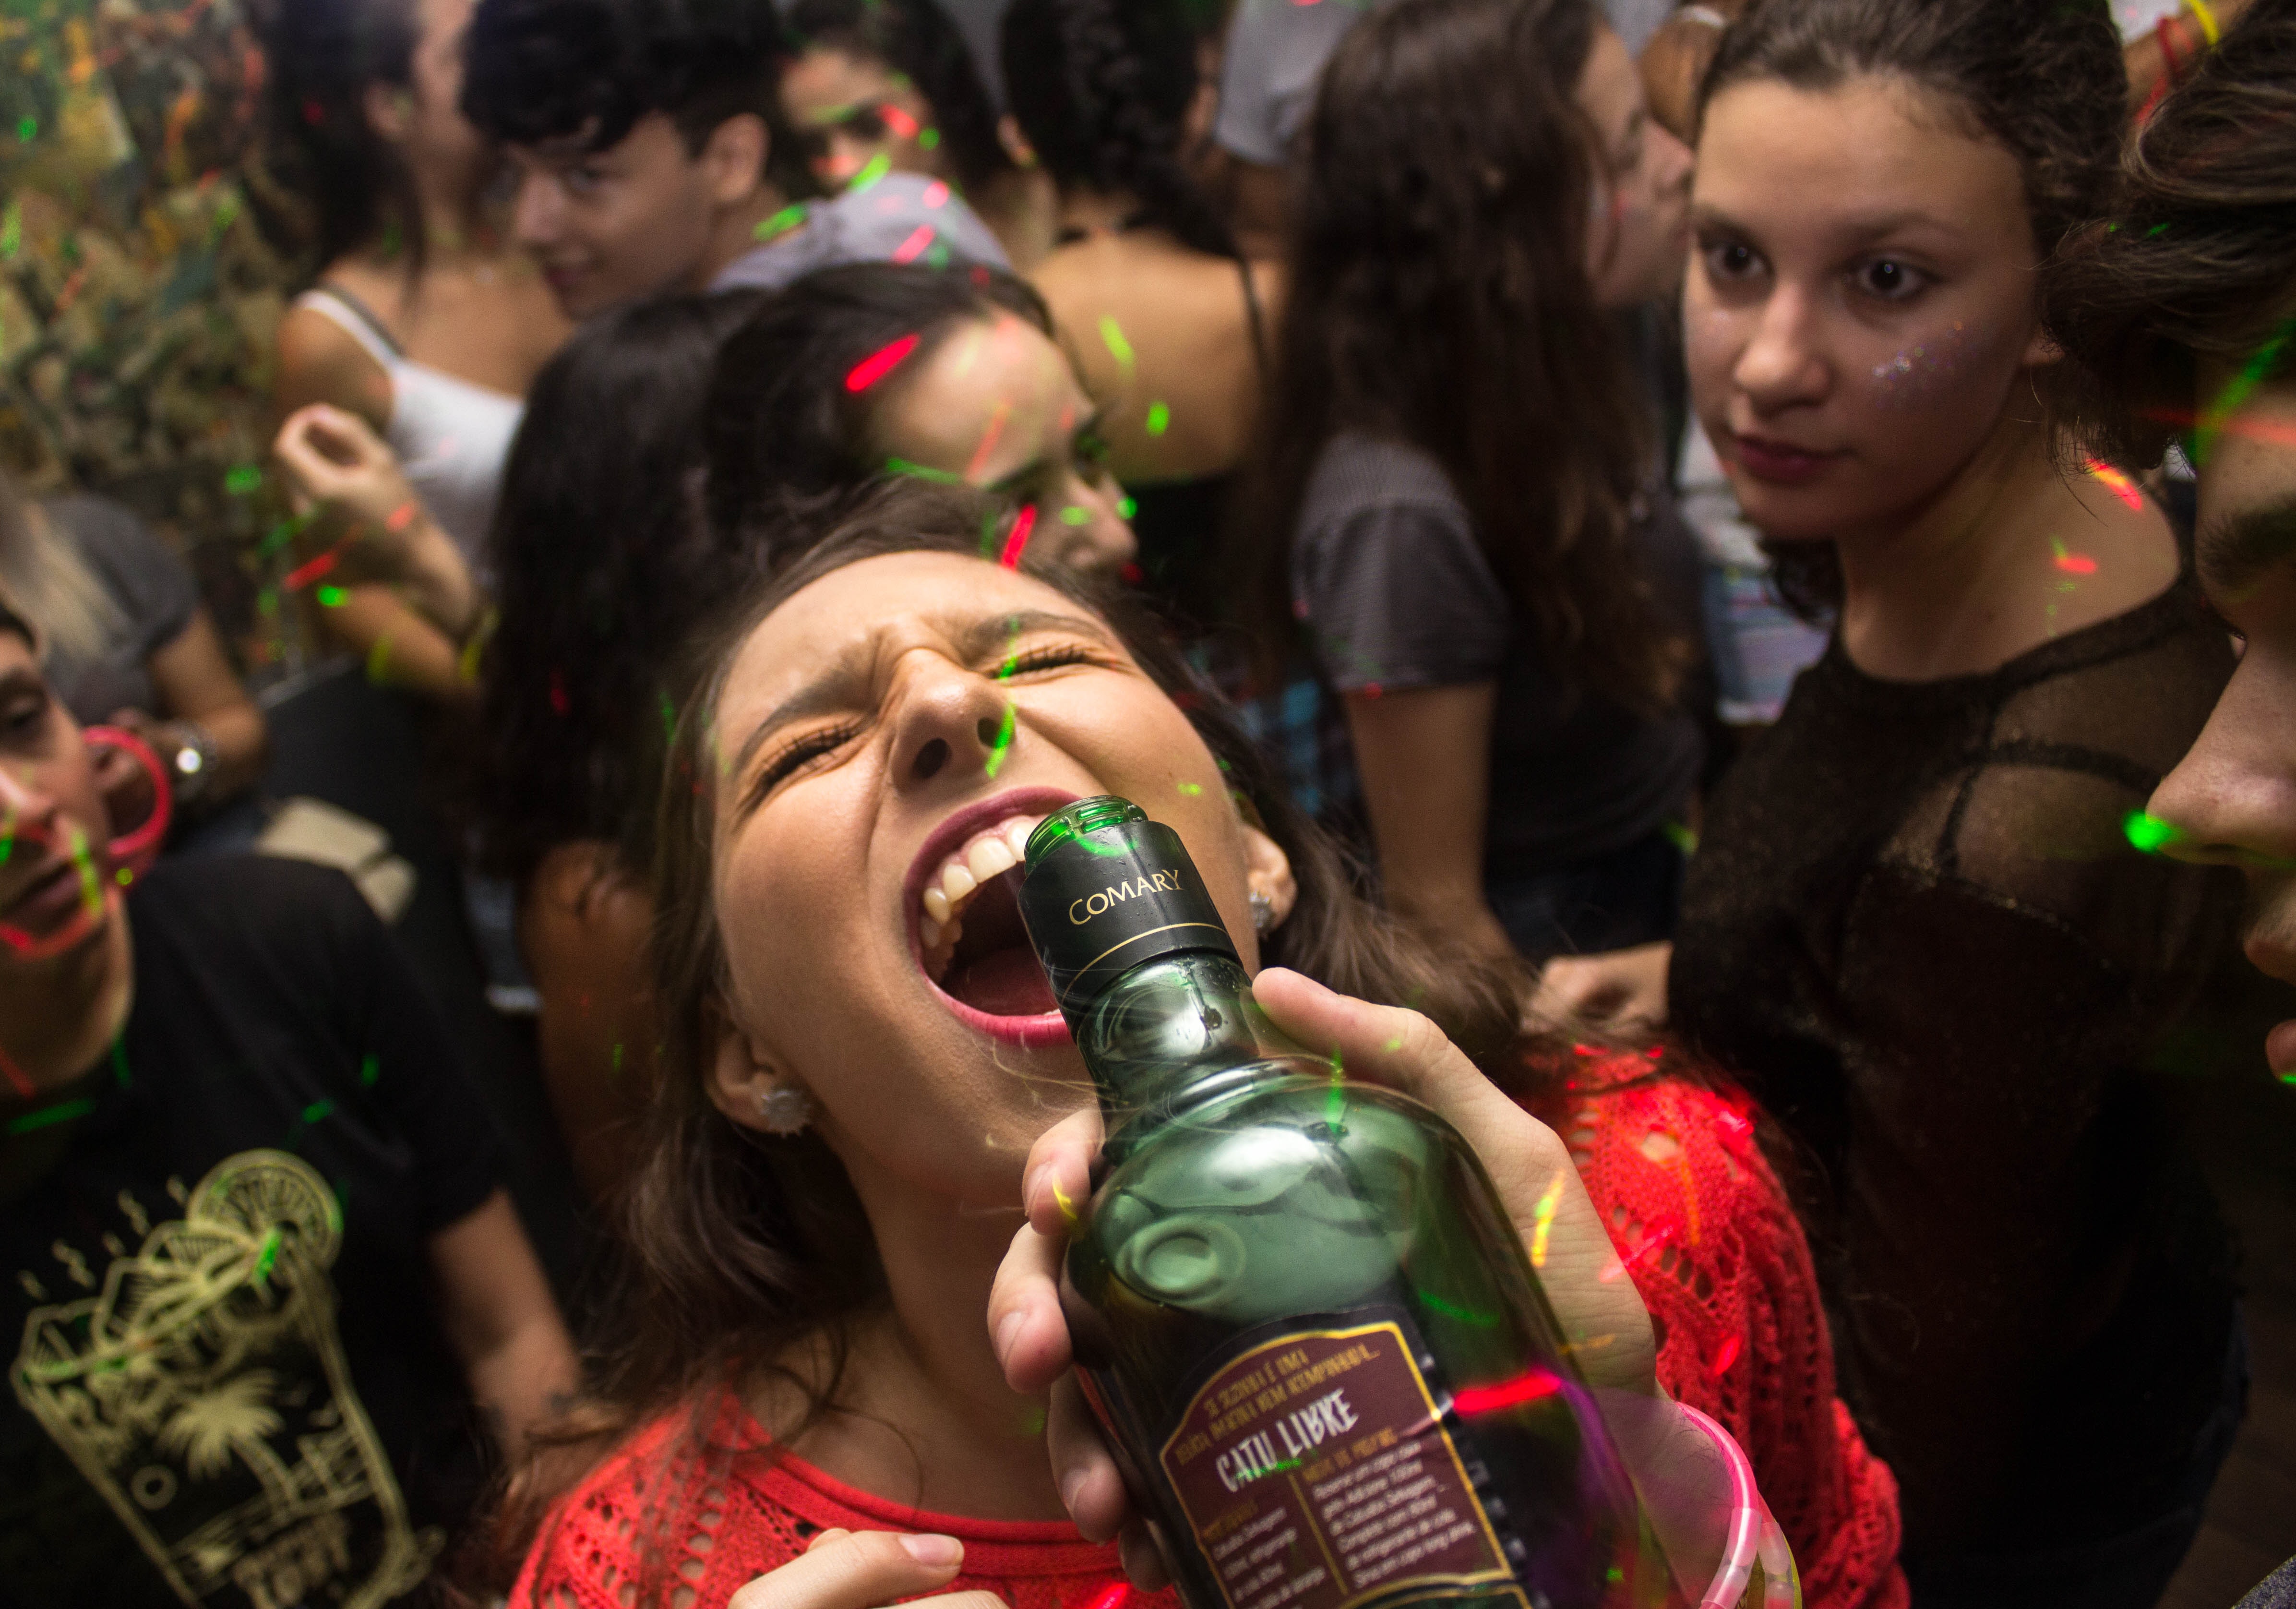
green, people, alcohol, drink, crowd, liqueur, bottle, fun, event, alcoholic beverage, party, beer, distilled beverage, drinkware, performance, costume